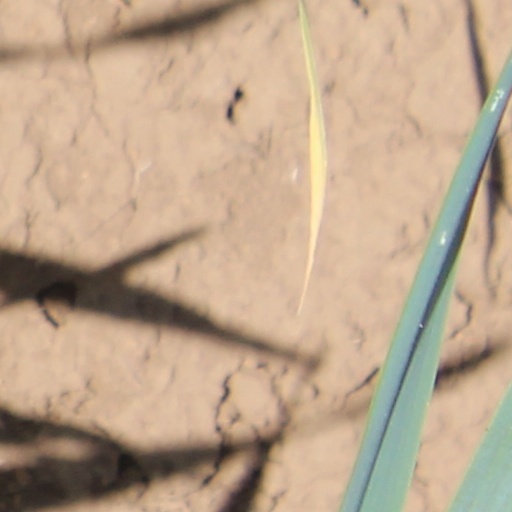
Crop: wheat